Trio (Trio album)

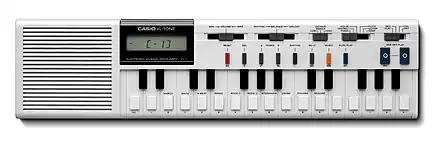
The sound of "Da Da Da" was influenced by the toy keyboard Casio VL-1.

The band wrote the song Da Da Da in the course of their 1981 Germany tour and the audience loved it. In 2003, Rolling Stone editor Joachim Hentschel attributed Trio's success directly to the composition of their song Da Da Da: